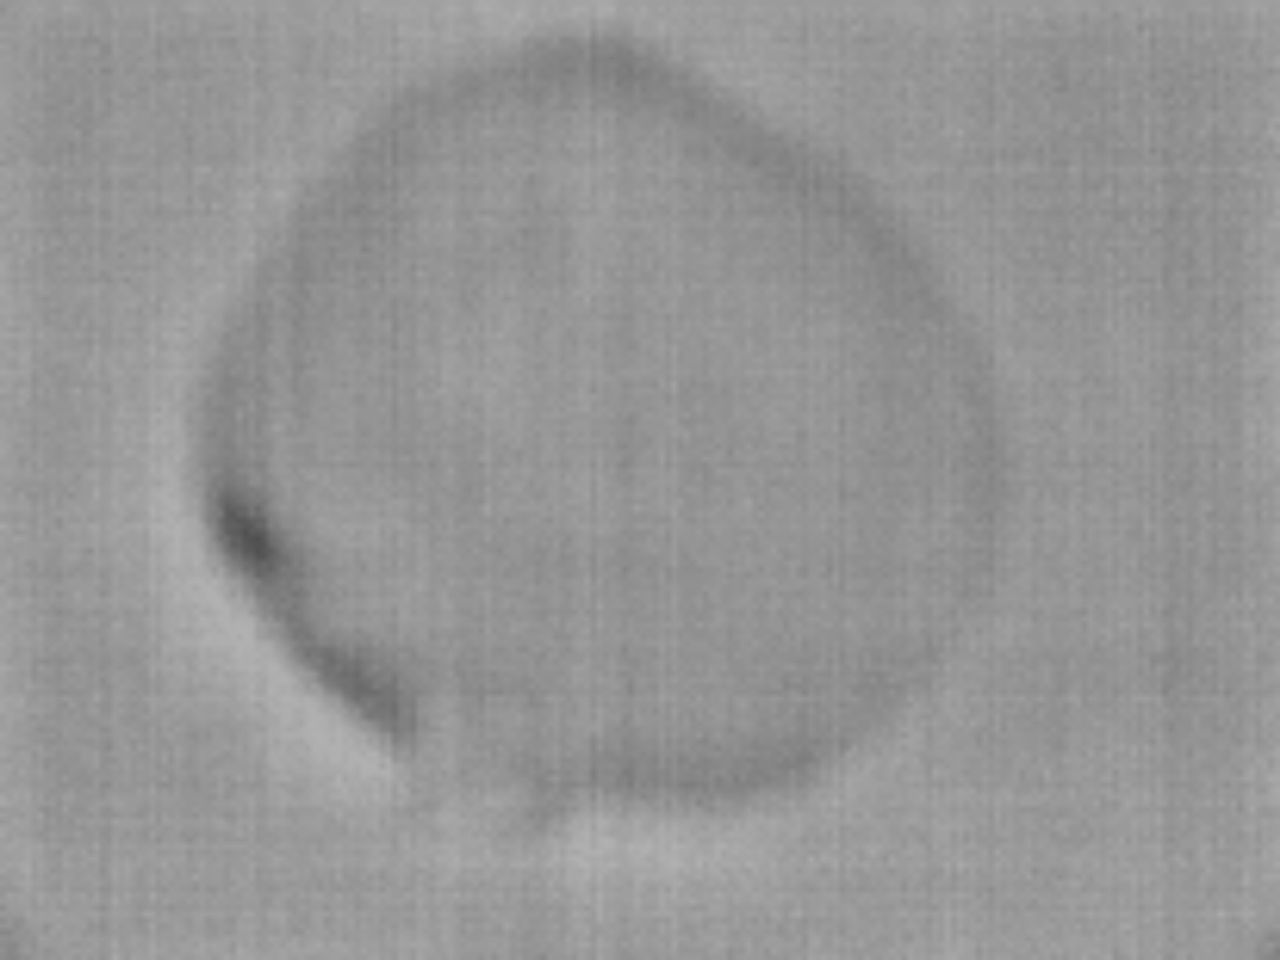
Label: Minor Defect